Mughal-e-Azam

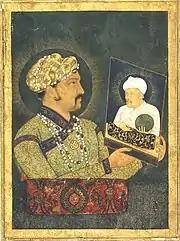
painting of Jahangir (Salim) holding a painting of Akbar

The film is based on a legend, but it is given credence by at least two texts that assert Anarkali's existence during the historical period of Emperor Akbar (1556–1605). One of the books states that in 1615 a marble tomb was built on Anarkali's grave in Lahore by Salim, when he had become Emperor Jehangir. On the tomb is a Persian inscription that reads: "Ta Kiyamat shukr geom kardgate khwesh ra, Aah garman bez benaam roo-e yare khwesh ra" ("Ah! could I behold the face of my love once more, I would give thanks to my God until the day of resurrection"). The author of the stage play on which the film is based, Imtiaz Ali Taj, believed that the legend had no historical base, but historians have suggested that Anarkali may have been a painter, a dancer, or a courtesan, or one of Akbar's wives and the mother of Salim's half-brother Prince Daniyal. While an earlier film version of the story, "Anarkali" (1952), contained a disclaimer stating that the story had no foundation in history, "Mughal-e-Azam" made no such claim.